South Capitol Street

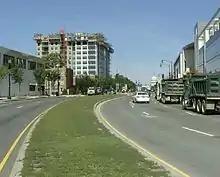
Looking north at the United States Capitol while standing on South Capitol Street

South Capitol Street is a major street dividing the southeast and southwest quadrants of Washington, D.C., in the United States. It runs south from the United States Capitol to the D.C.–Maryland line, intersecting with Southern Avenue. After it enters Maryland, the street becomes Indian Head Highway (Maryland Route 210) at the Eastover Shopping Center, a terminal or transfer point of many bus routes.